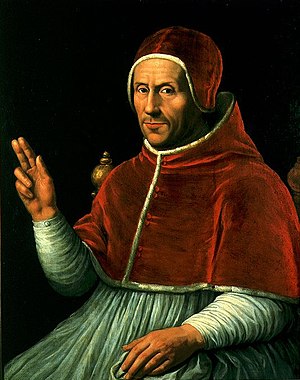
Pave Hadrian 6.
Hadrian 6. var pave fra 9. januar 1522 til sin død. Han var den sidste ikke-italienske pave før Johannes Paul 2., og den eneste hollandske pave og den sidste tyske før Benedikt 16. blev pave i 2005.